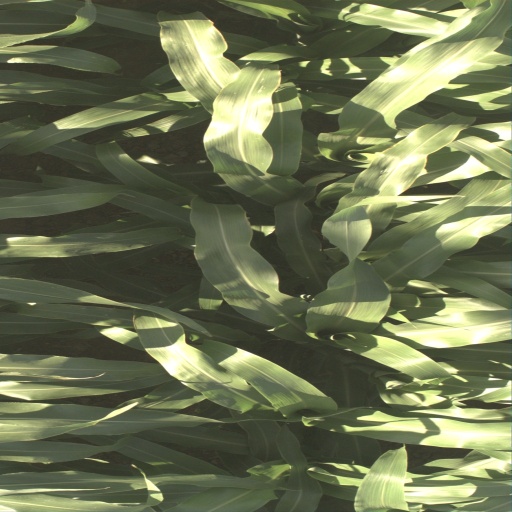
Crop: sorghum